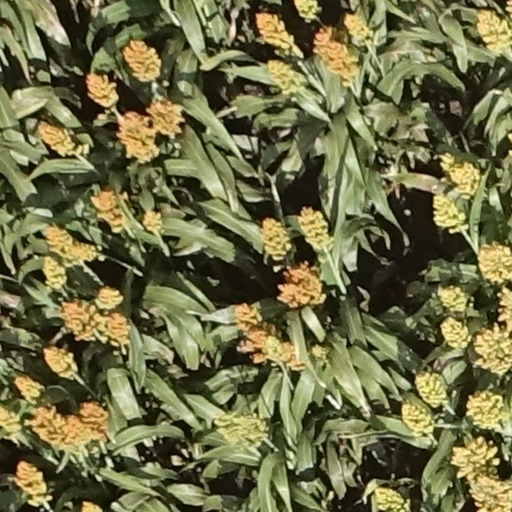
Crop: sorghum